WUFO

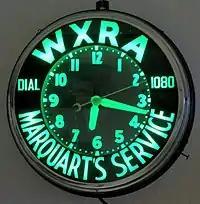
A WXRA Promotional Clock ca. 1948-1957

The Kenmore allocation remained silent for the next 14 years. In the interim, the North American Regional Broadcasting Agreement (NARBA), implemented in 1941, pushed all stations broadcasting on 1040 up the dial to 1080. In 1946, Thaddeus Podbielniak and Edwin R. Sanders (d/b/a Western New York Broadcasting Company) applied to the FCC to construct a 1,000-watt AM radio station on the 1080 allocation in Kenmore. A construction permit was granted in April 1947. The original call sign for the construction permit was WNYB, but when the station signed on in January 1948, it had the new calls WXRA. The city of license was changed from Kenmore to Buffalo in 1952, although its studios and facilities remained in Kenmore. For the first decade or so of its existence, WXRA was a little-noticed full-service radio station offering a wide variety of music and local news.